Nathorst Land

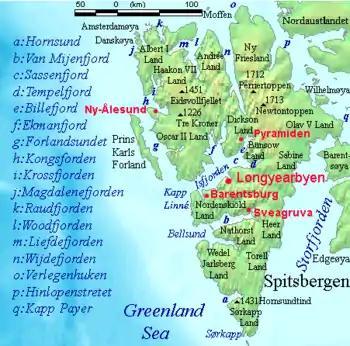
Nathorst Land is a peninsula located on Spitsbergen, between Van Keulenfjorden and Van Mijenfjorden.

Nathorst Land is the land area between Van Keulenfjorden and Van Mijenfjorden on Spitsbergen, Svalbard.